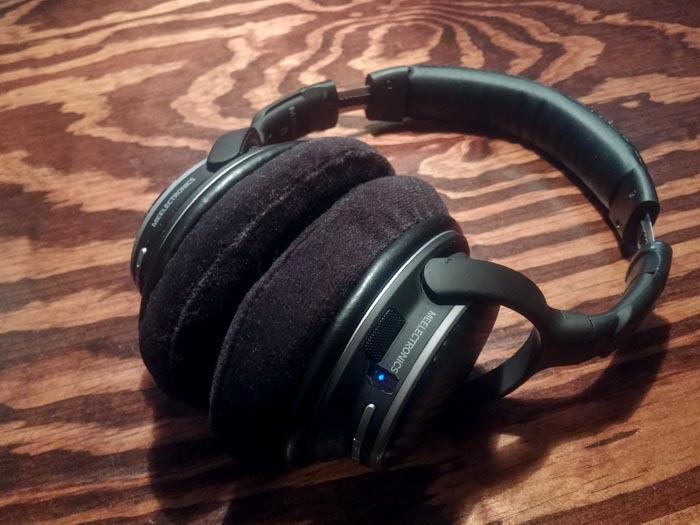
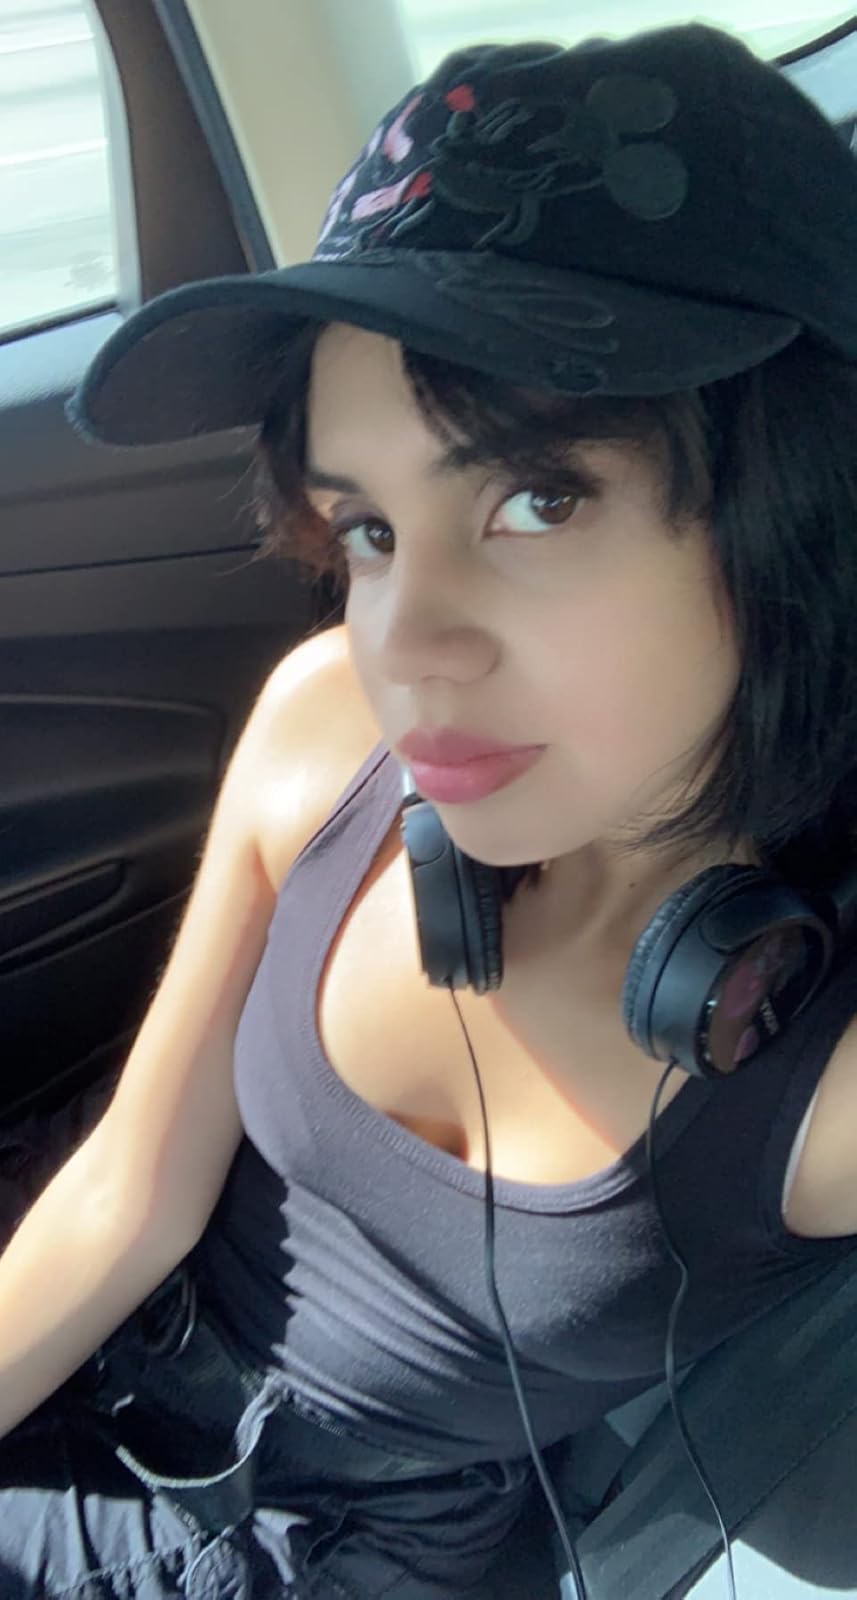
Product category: headphones
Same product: no